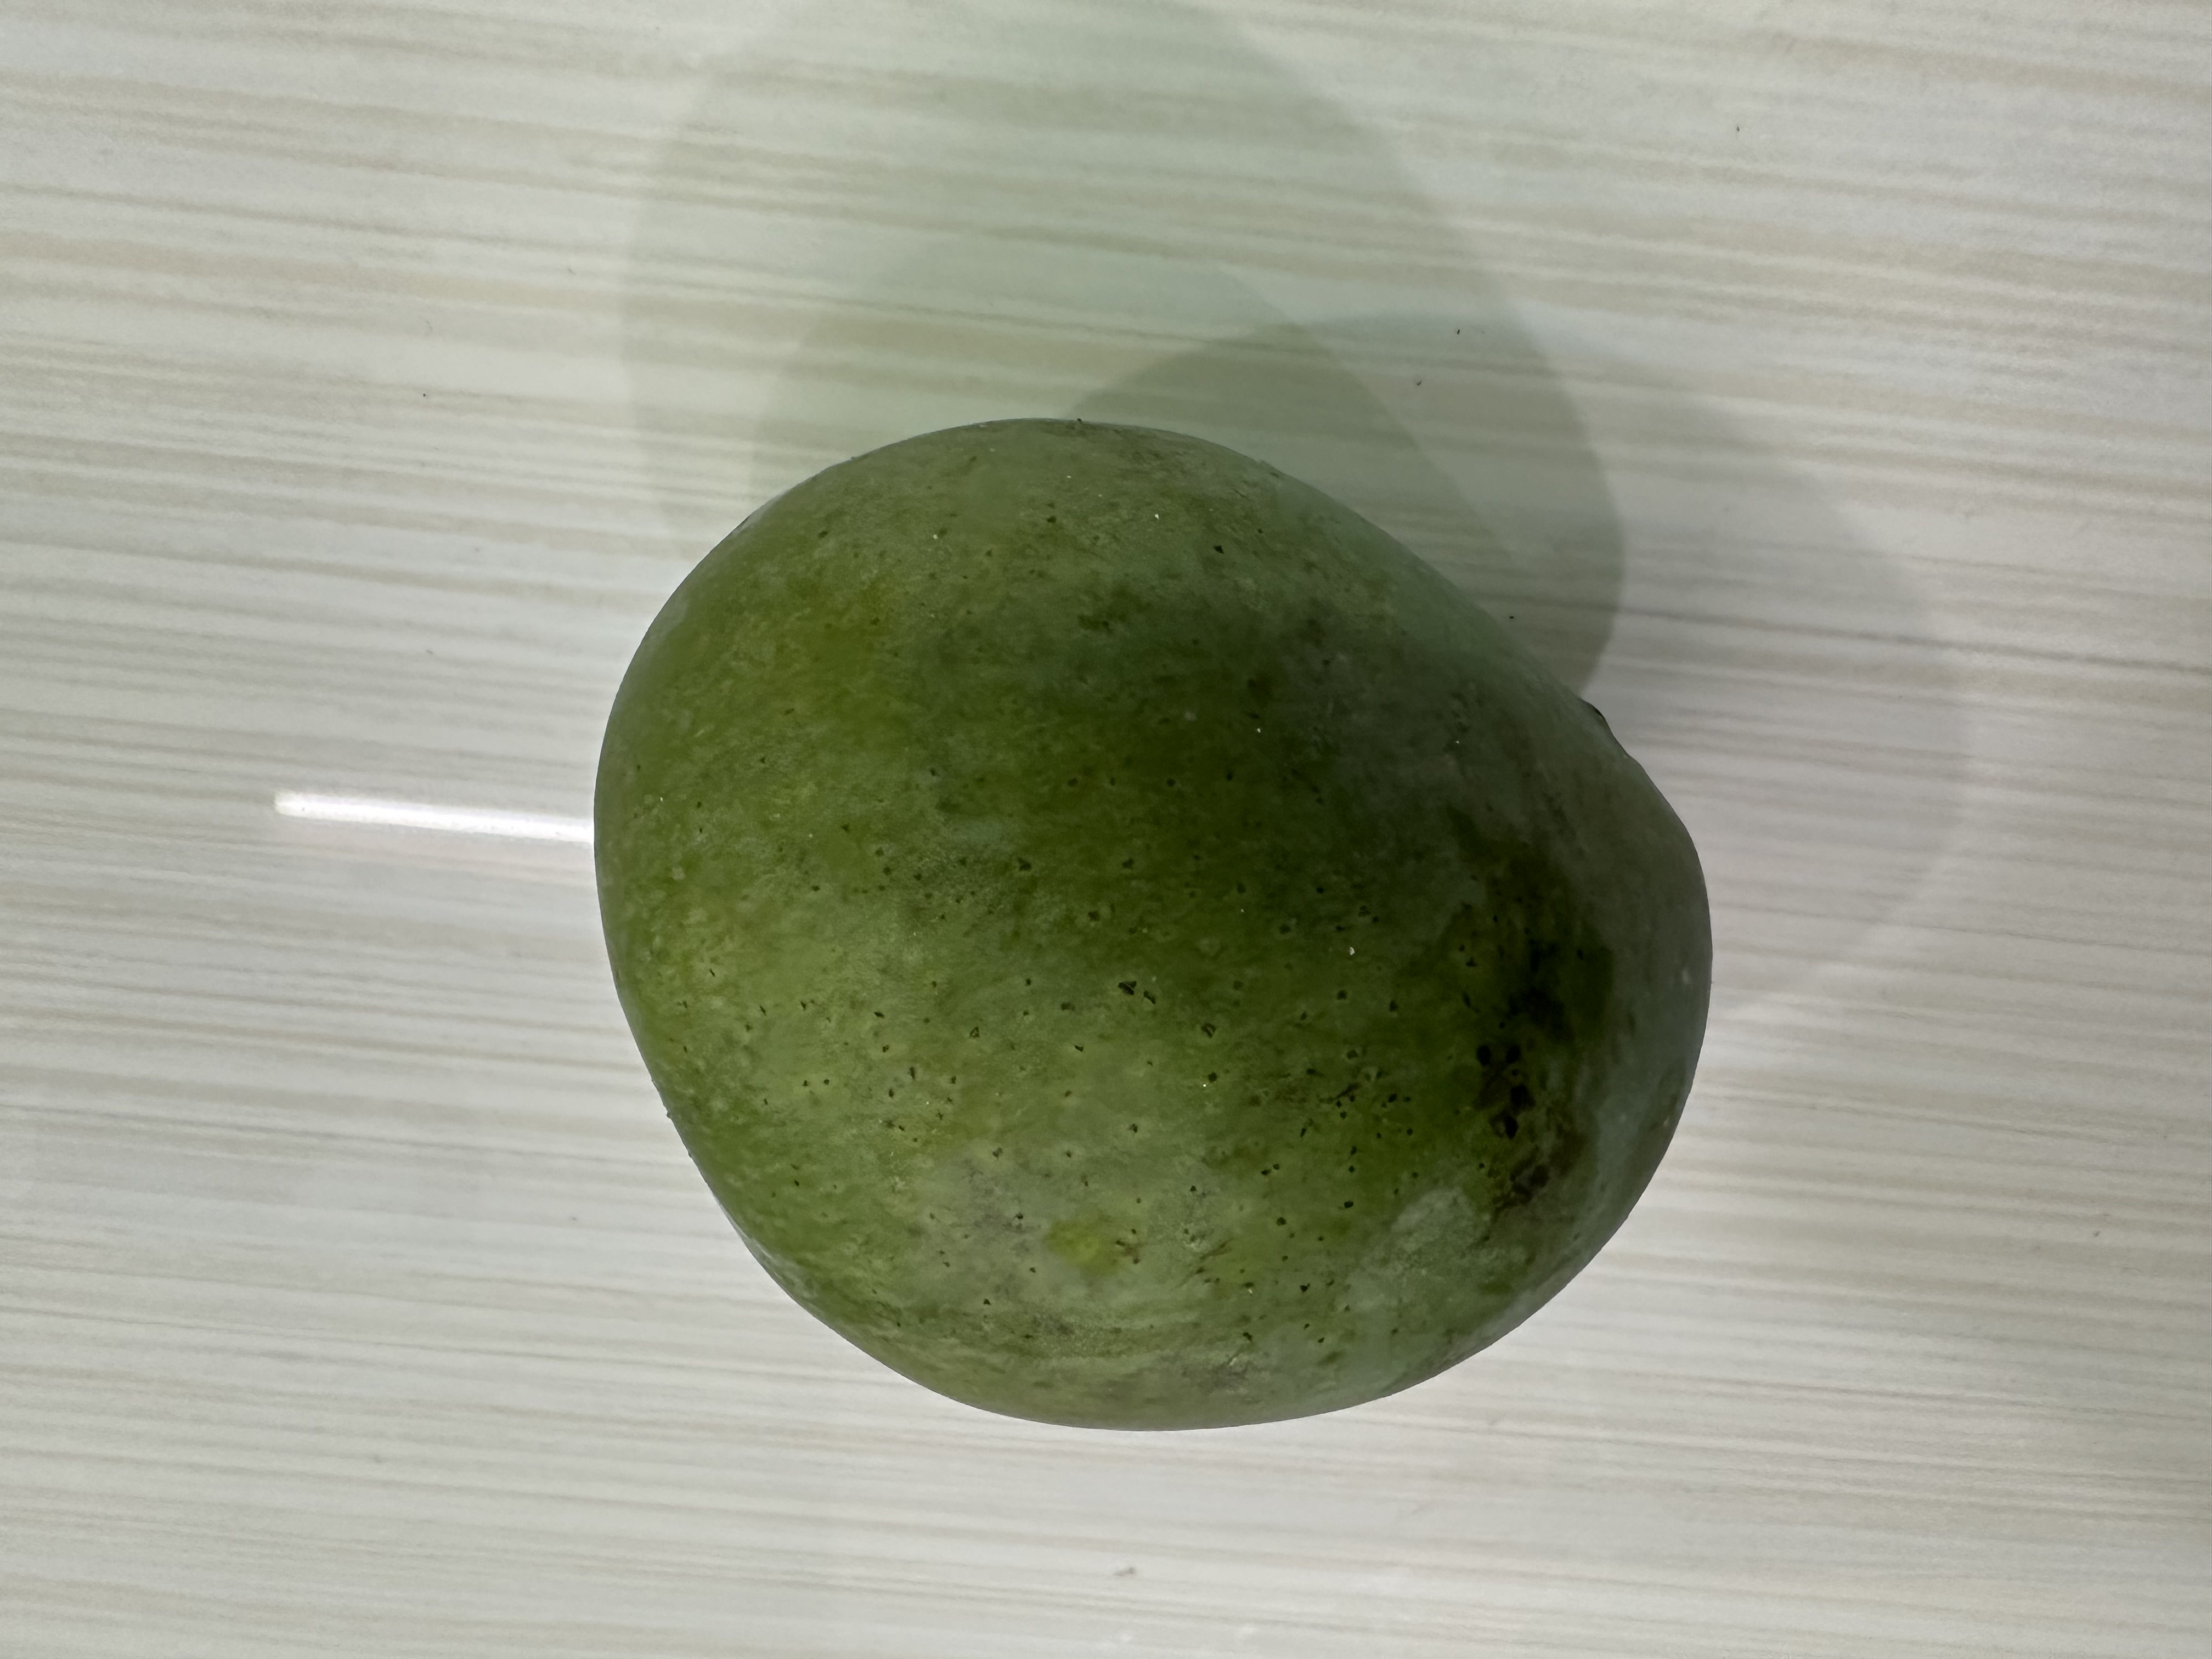
Mango variety: Harivanga